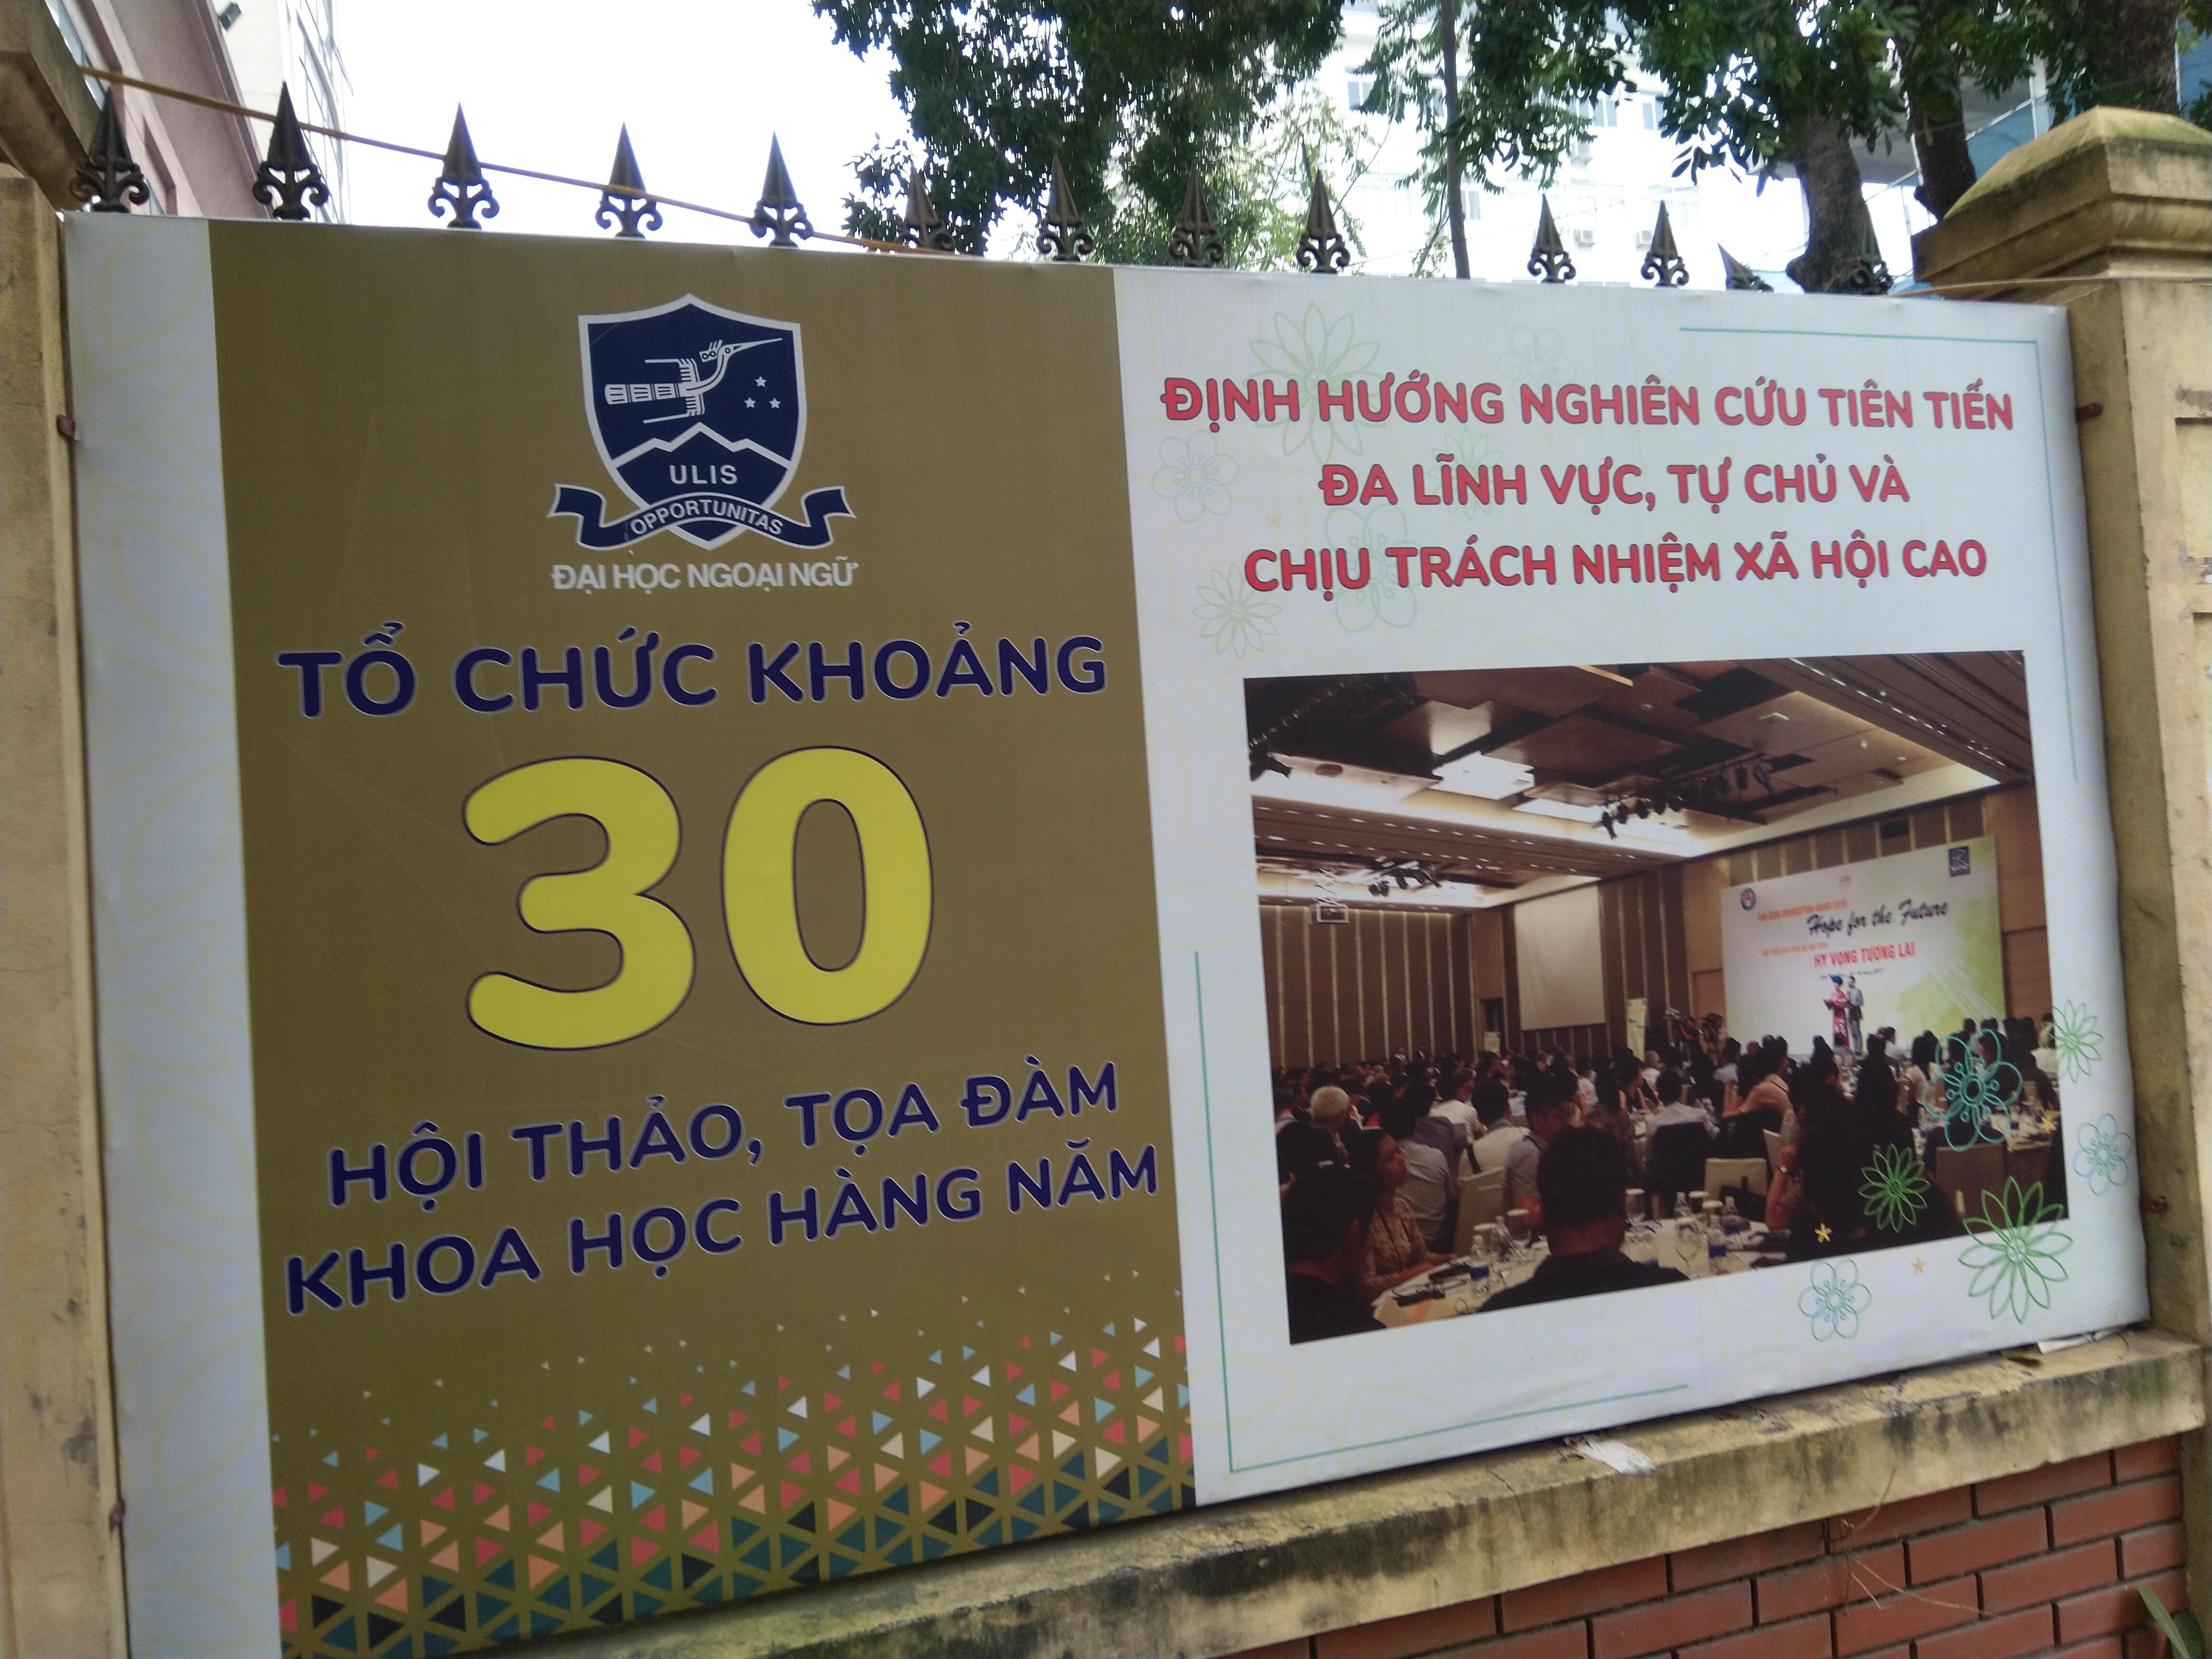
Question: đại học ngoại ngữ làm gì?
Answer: đại học ngoại ngữ tổ chức khoảng 30 hội thảo, tọa đàm khoa học hàng năm